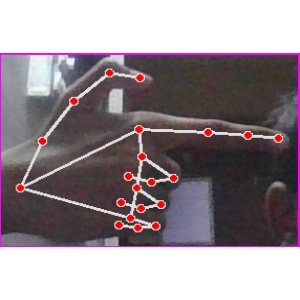
अक्षर: ब